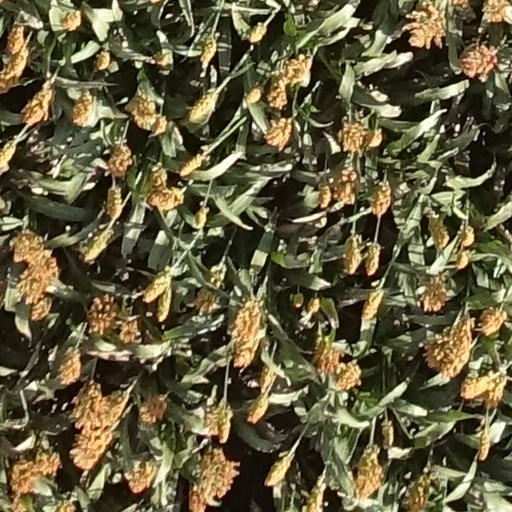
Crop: sorghum